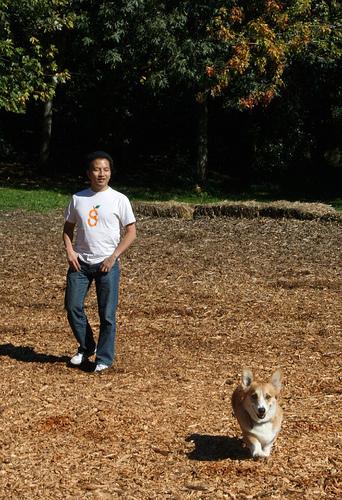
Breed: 2909-n000116-Cardigan